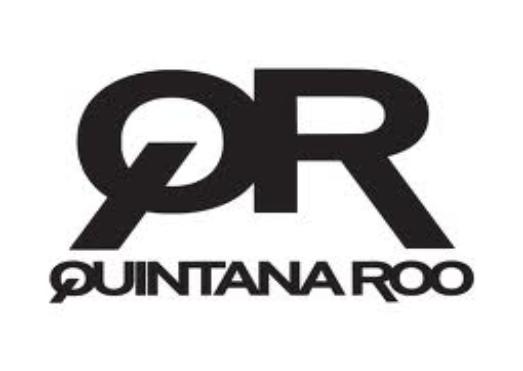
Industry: Transportation